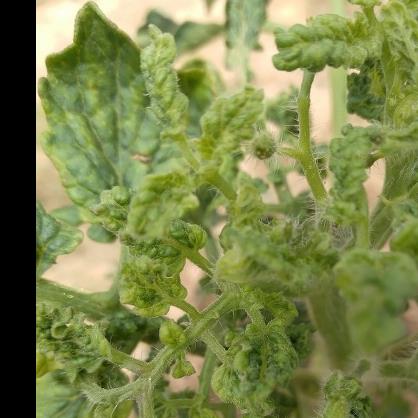
Crop: Tomato
Condition: virosis-d